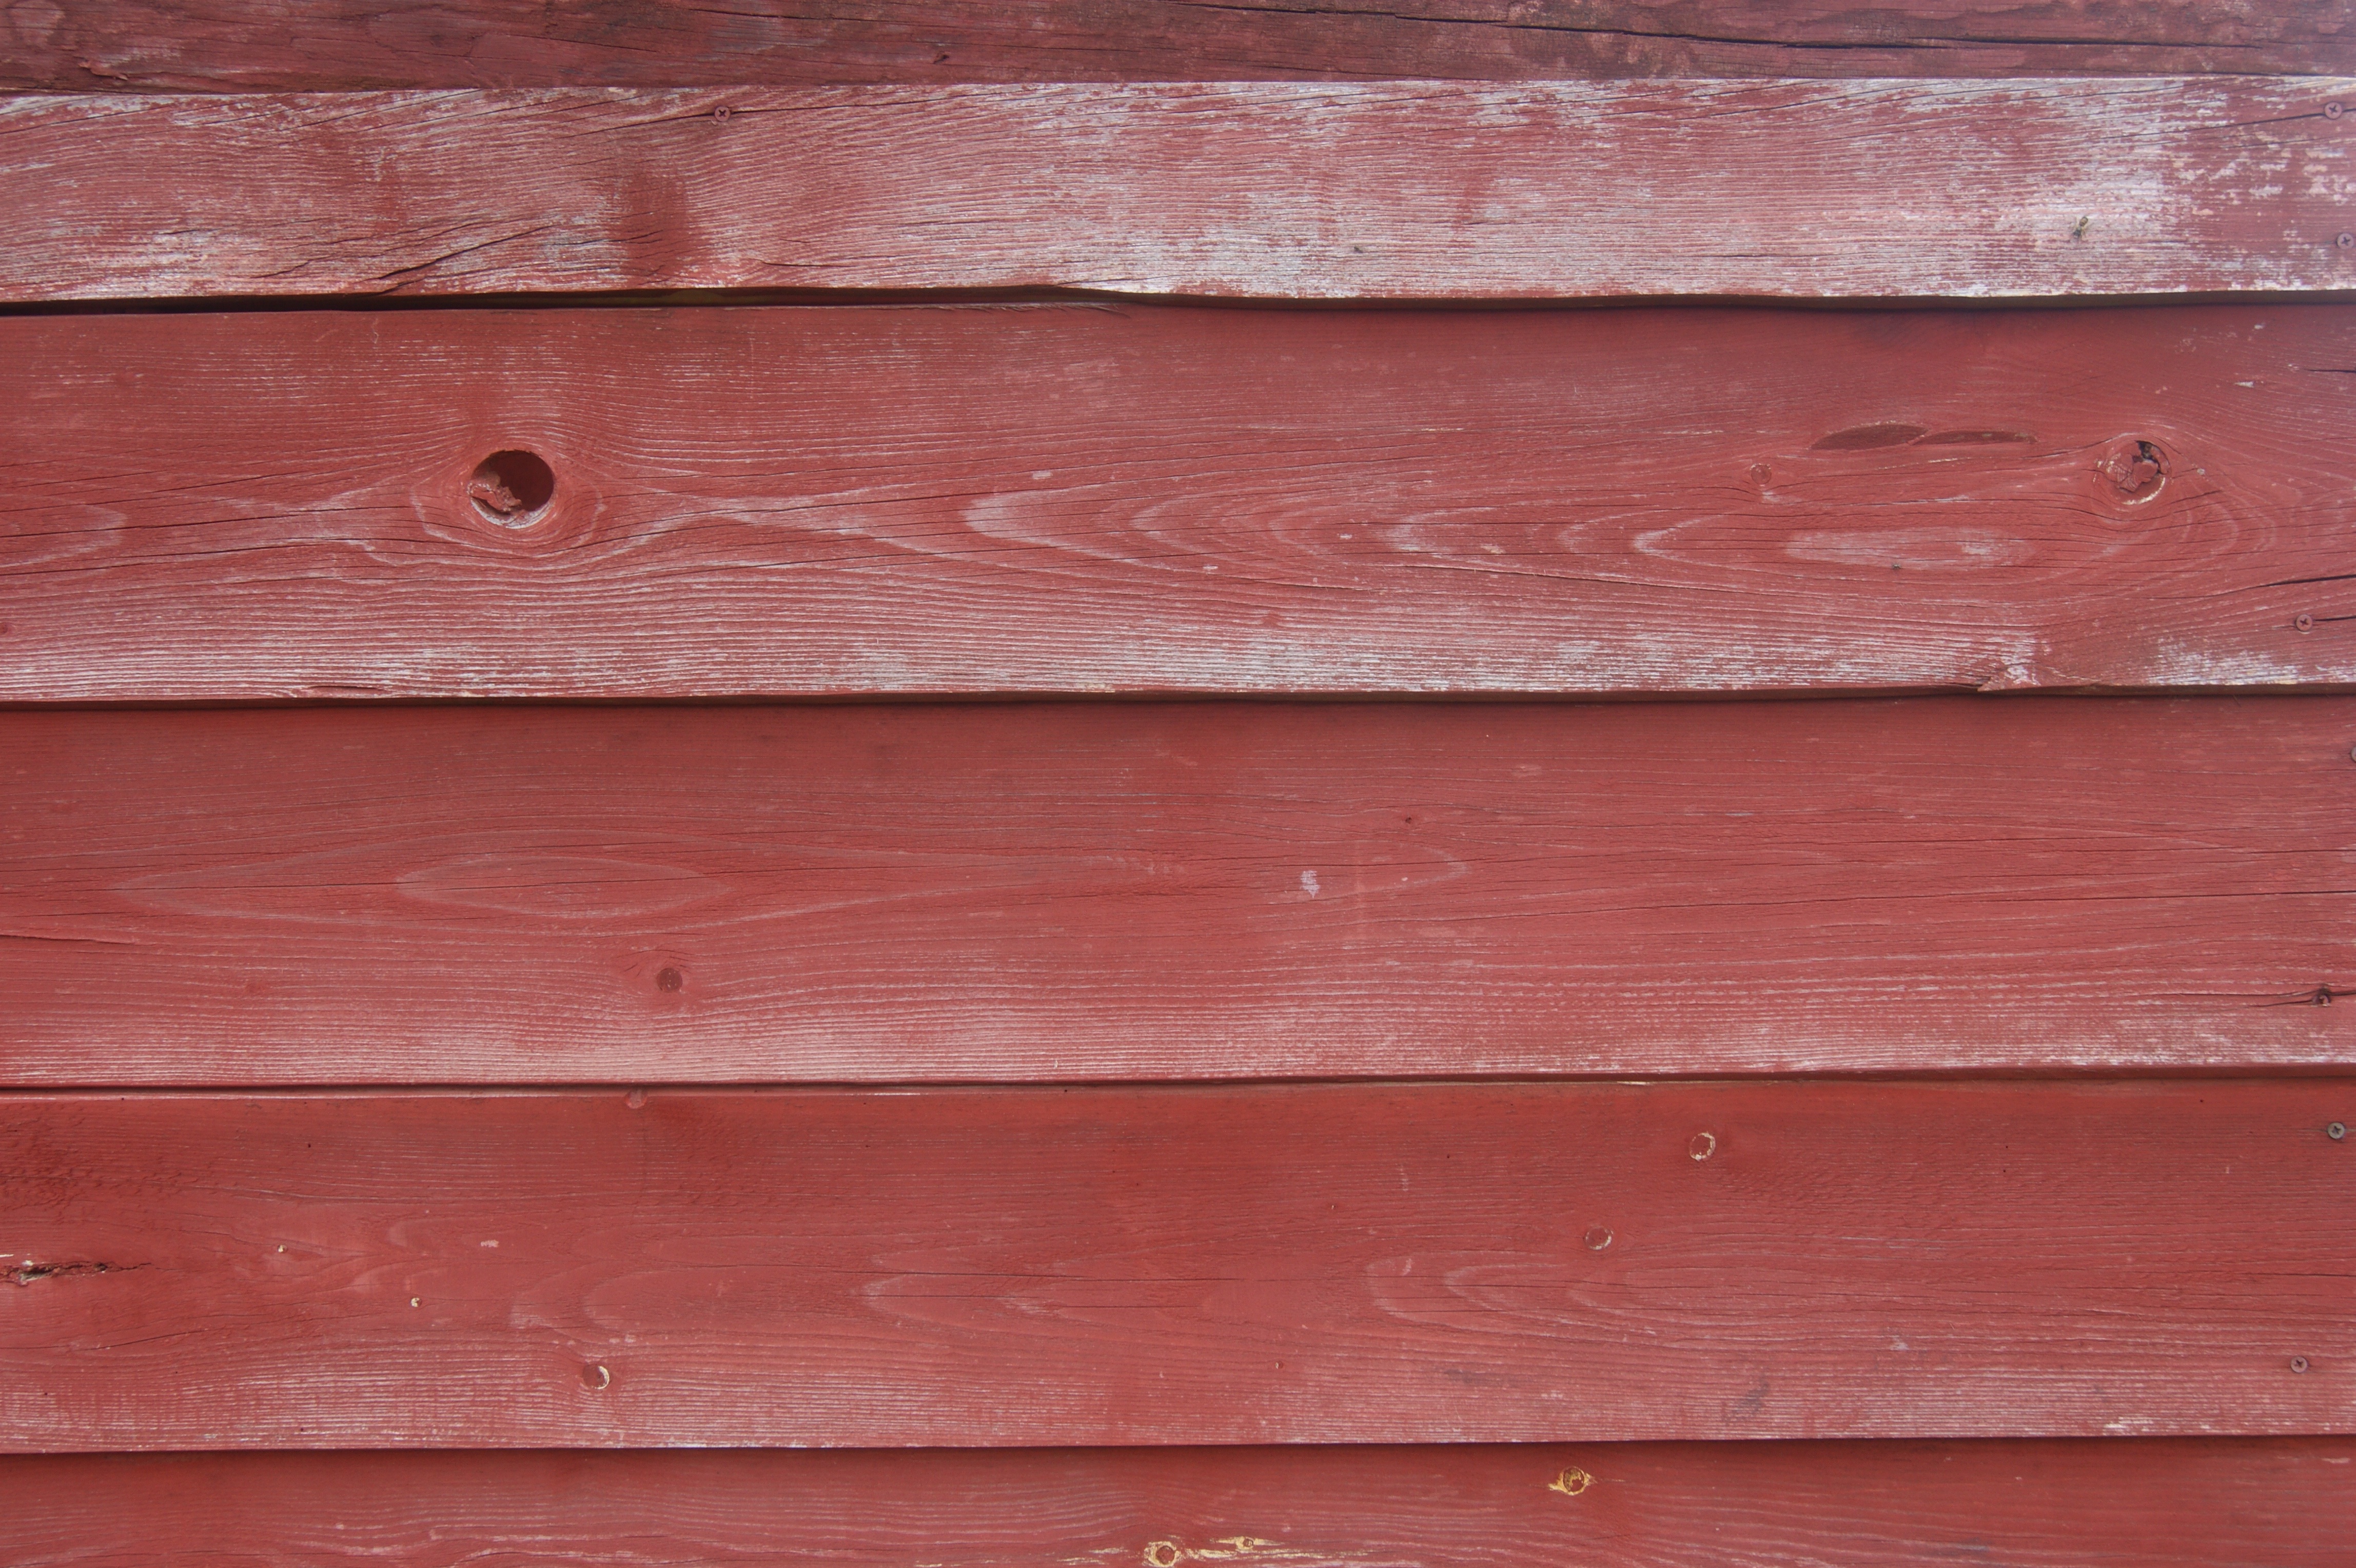
tree, board, wood, texture, plank, floor, wall, beam, red, brick, material, hardwood, boards, molding, the background, flooring, wood flooring, laminate flooring, wood stain